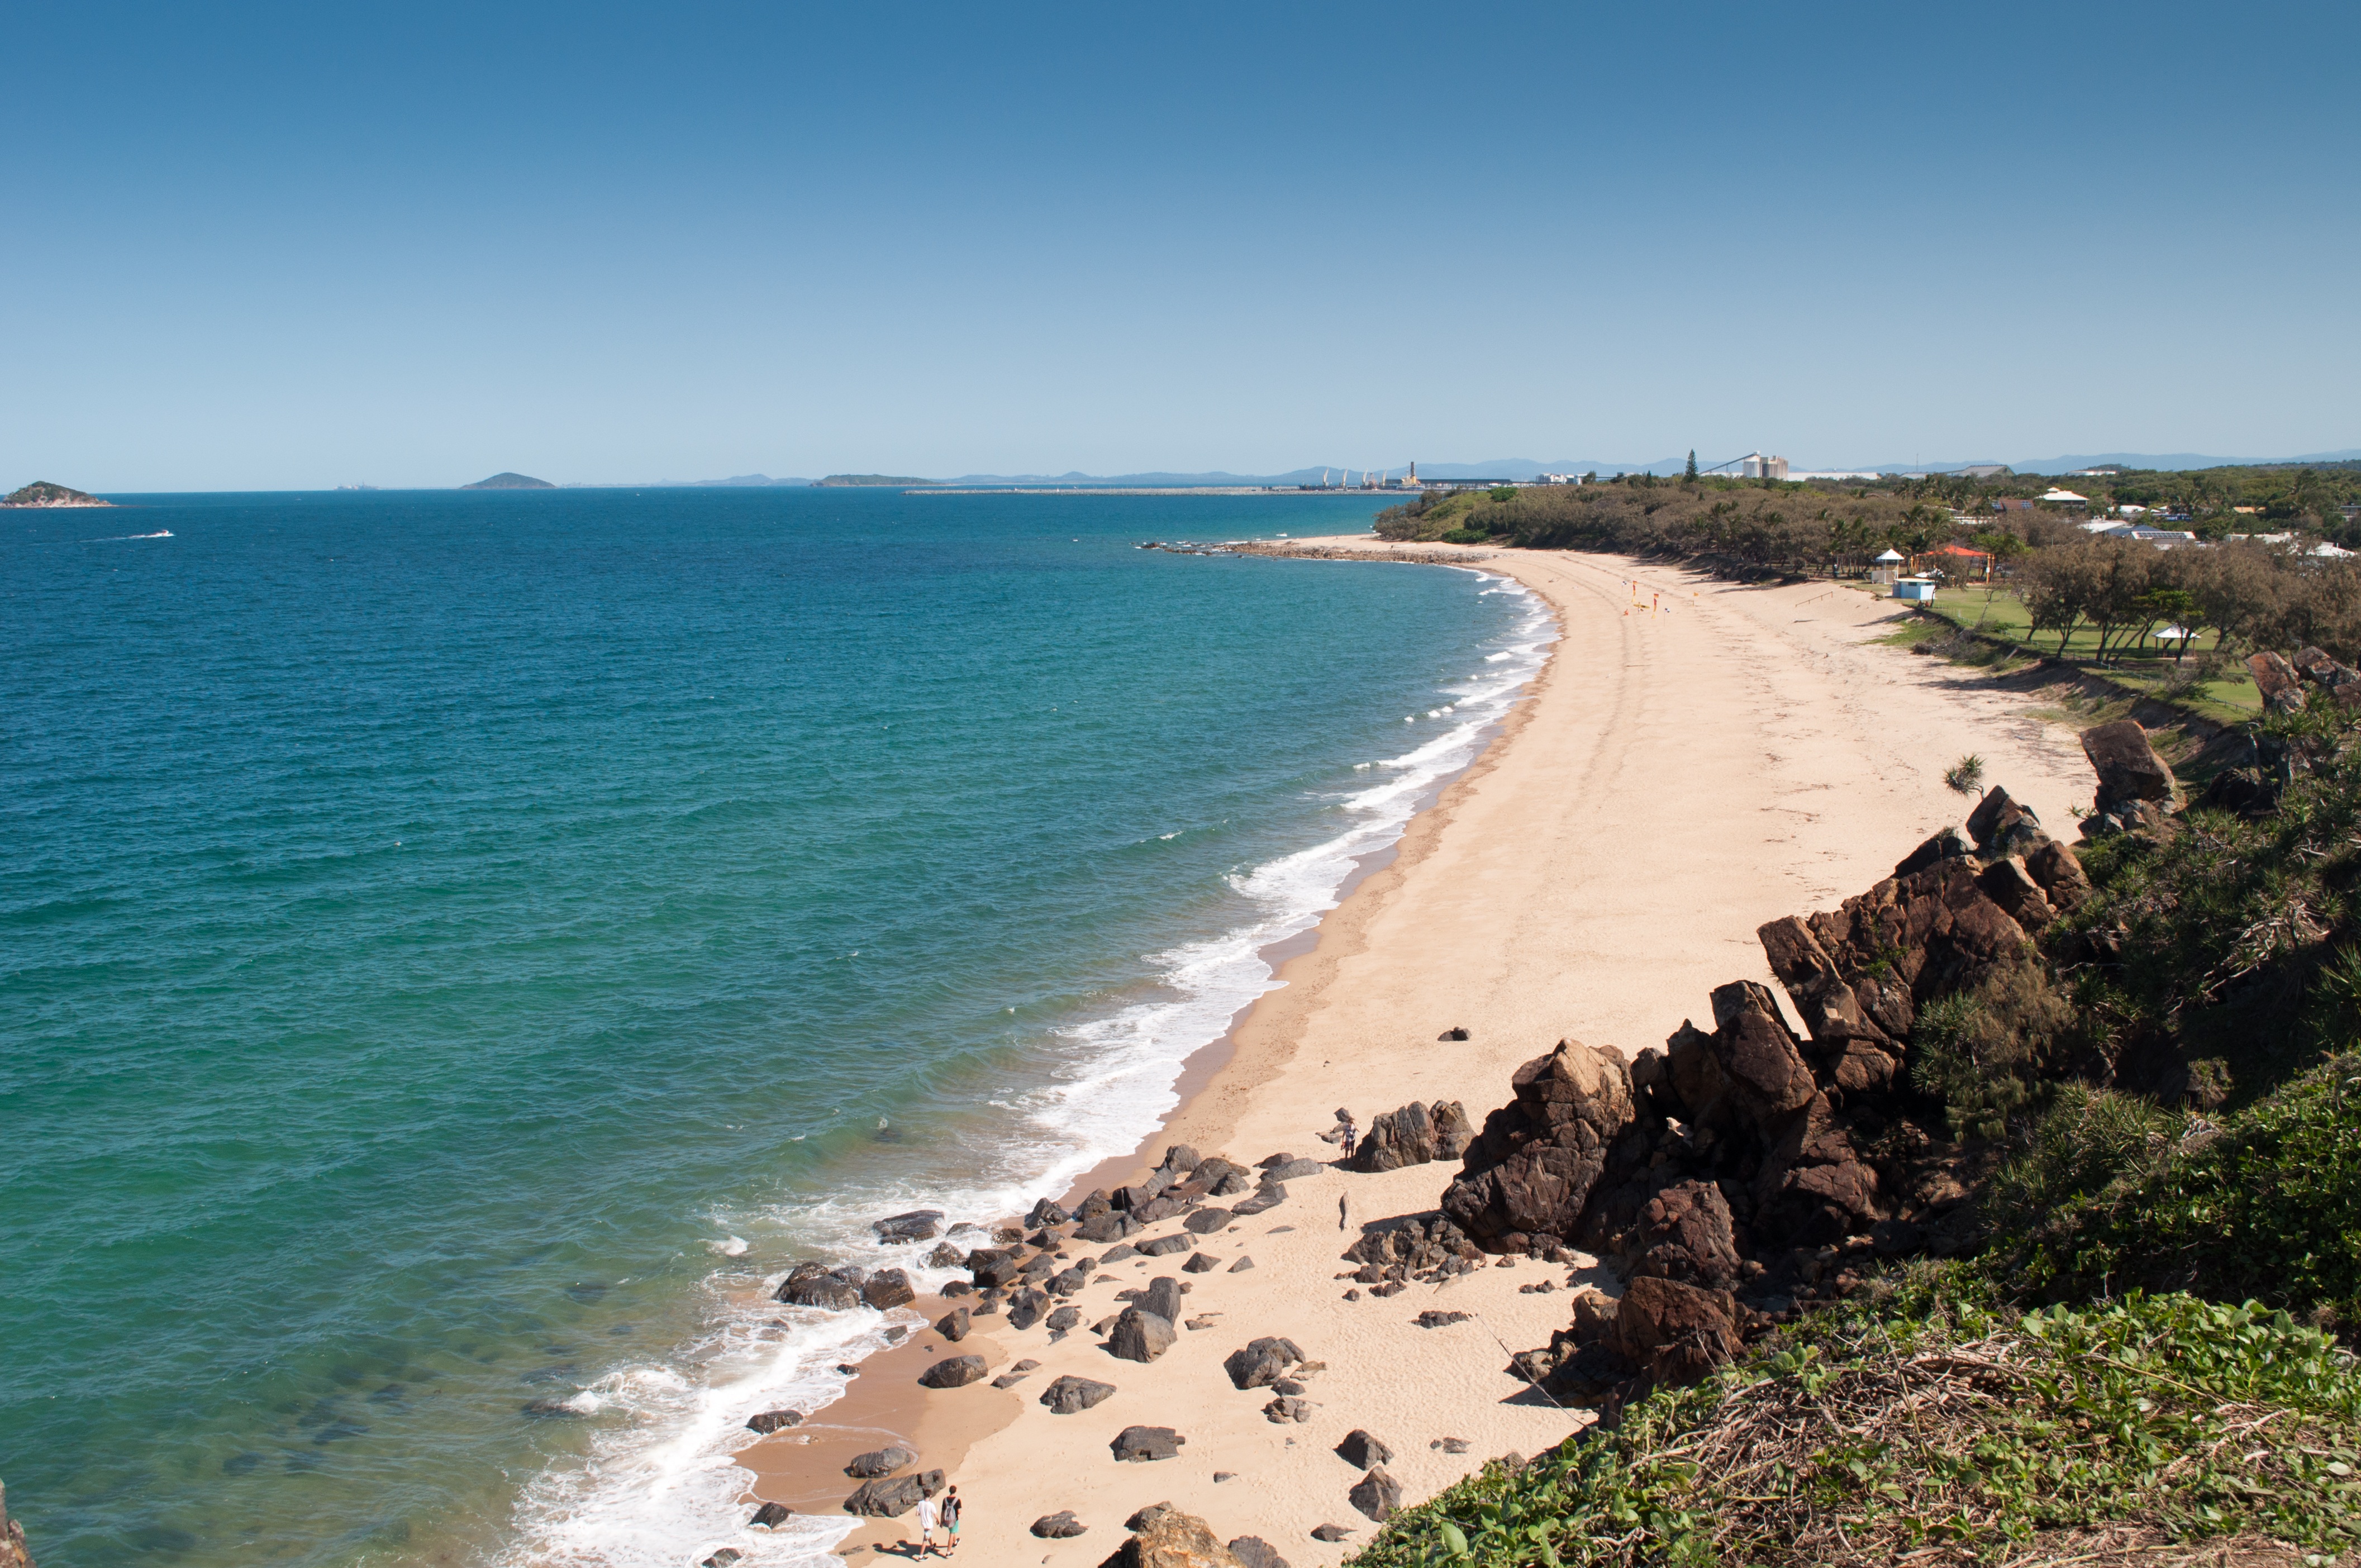
beach, landscape, sea, coast, water, nature, outdoor, sand, ocean, sky, sun, white, shore, wave, summer, vacation, travel, coastline, cliff, cove, relax, paradise, tropical, bay, blue, terrain, body of water, exotic, cape